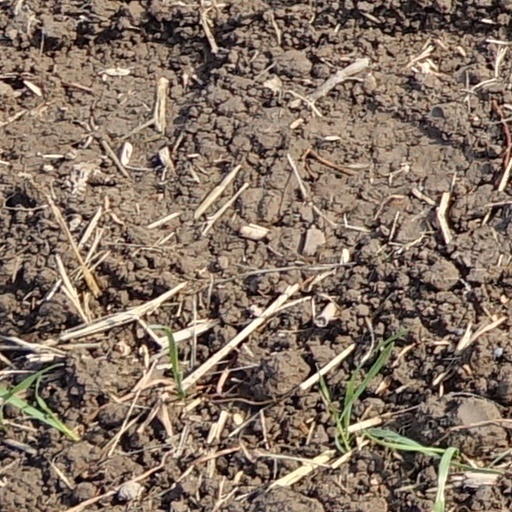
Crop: wheat